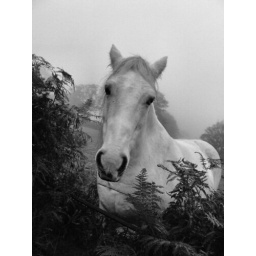
This lovely horse lives in a field near the canal where I have taken a lot of my morning shots